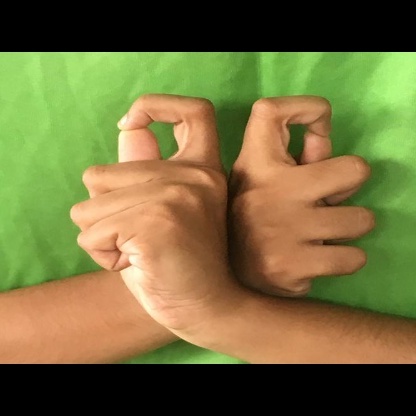
Mudra: Berunda